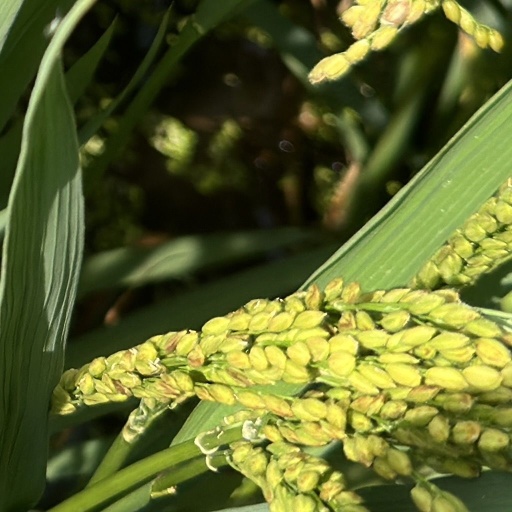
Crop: rice